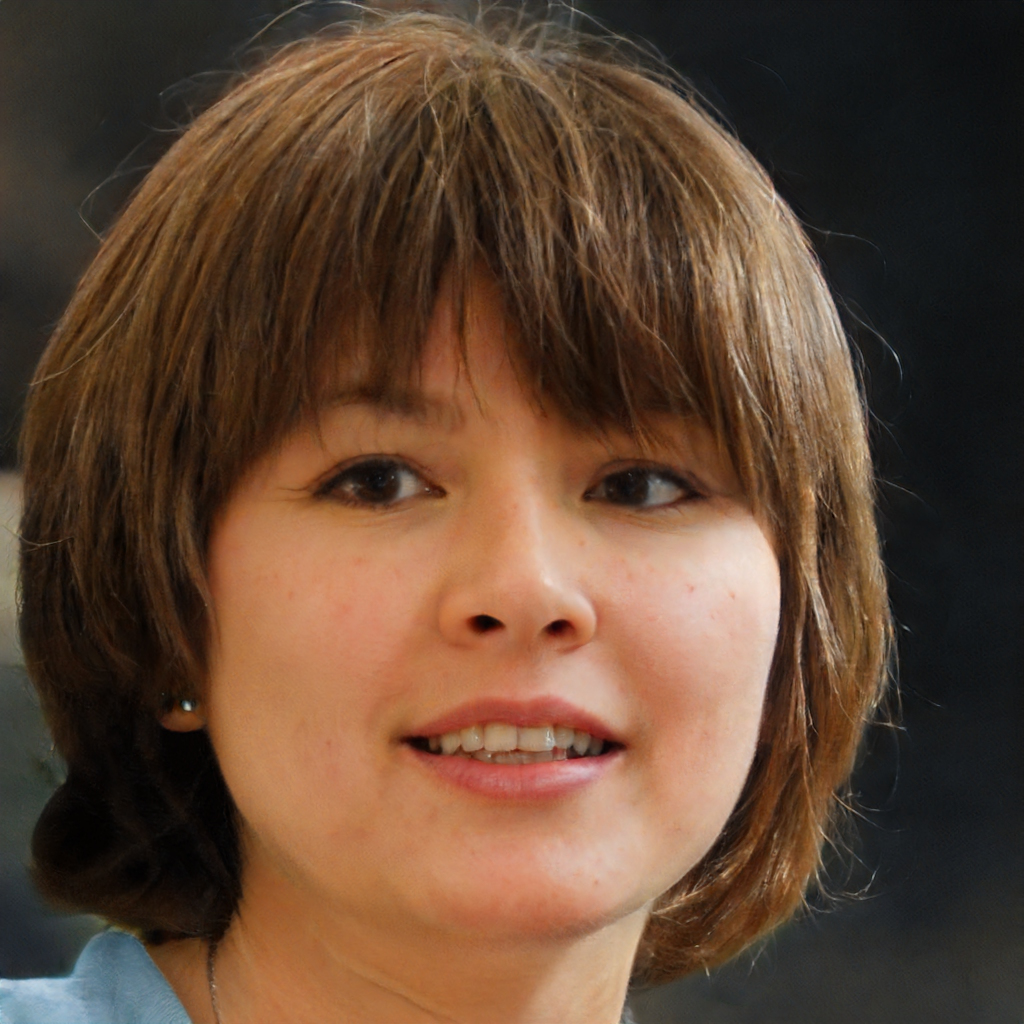
Gender: Female